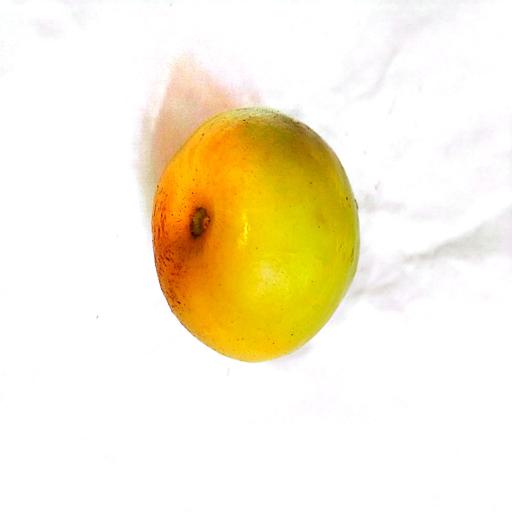
Label: healthy